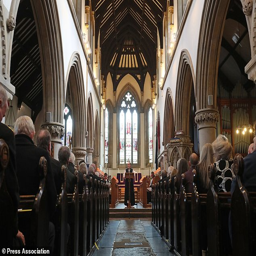
religious leader speaks during a service